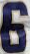
Number: 6